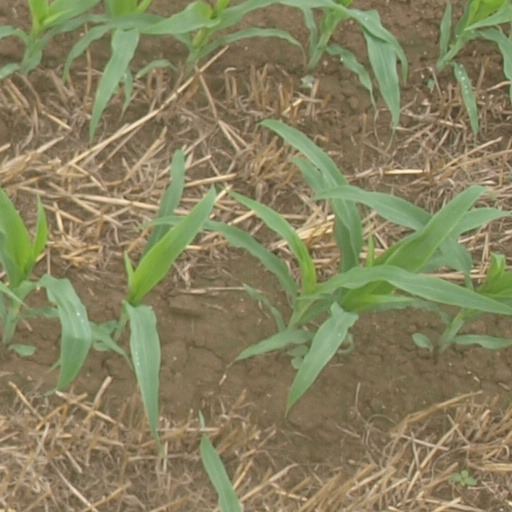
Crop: maize; corn